Therese Bertheau

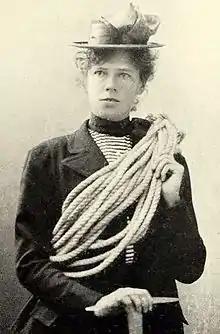
Therese Bertheau

Therese Bertheau (23 November 1861 – March 1936) was a pioneering female Norwegian mountaineer. She was among the first in modern times to introduce trousers as an everyday item of clothing for women.